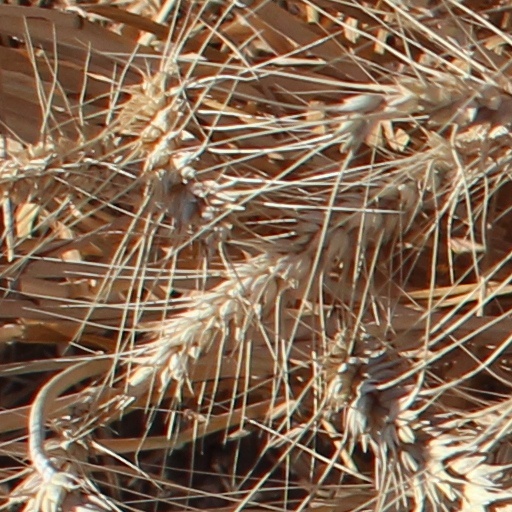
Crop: wheat